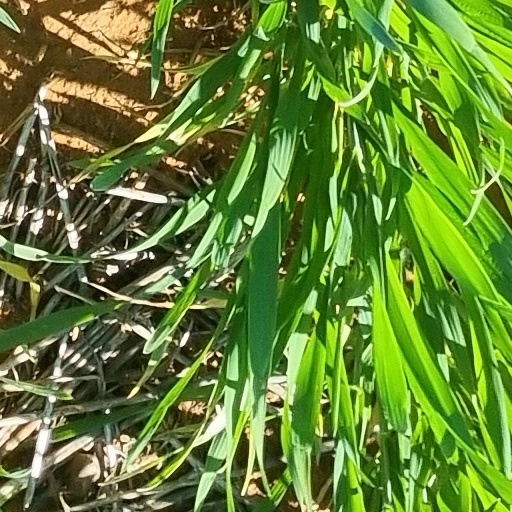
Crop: wheat